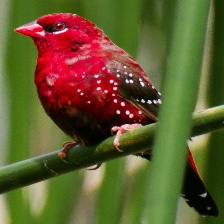
Species: AVADAVAT
Scientific name: AMANDAVA AMANDAVA